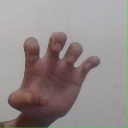
अक्षर: झ